"Polish death camp" controversy

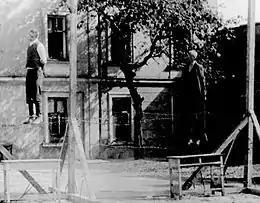
Poles publicly hanged by the Germans for helping Jews in hiding, Przemyśl, 6 September 1943

However, many Poles risked their lives to hide and assist Jews. Poles were sometimes exposed by Jews they were helping, if the Jews were found by the Germans—resulting in the murder of entire Polish rescue networks. Possibly a million Poles aided Jews; some estimates run as high as three million helpers. Poles have the world's highest count of individuals who have been recognized by Israel's Yad Vashem as Righteous among the Nations — non-Jews who risked their lives to save Jews from extermination during the Holocaust.